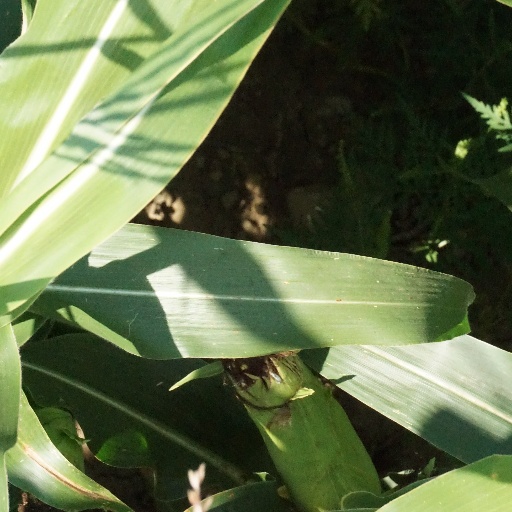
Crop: maize; corn